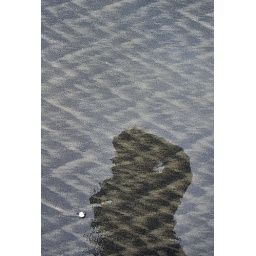
The water made beautiful woven patterns in the wet sand at low tide..